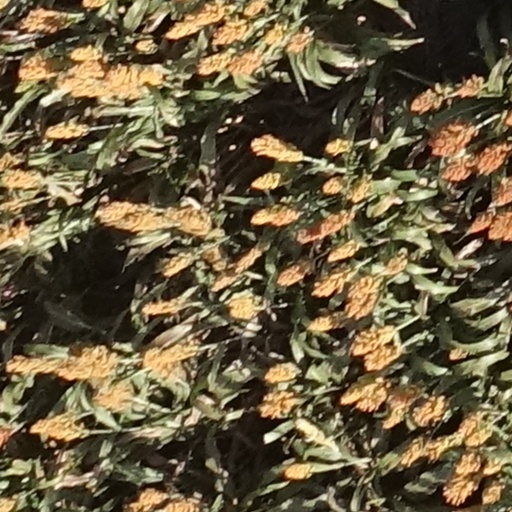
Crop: sorghum